Louis Bonaparte

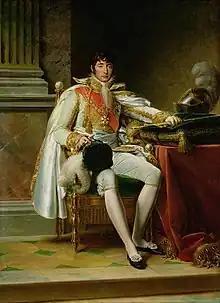
"Louis Bonaparte, Constable of the Empire" by François Gérard, 1806

Feeling that the Batavian Republic was too independent for his liking, Napoleon I replaced it with the Kingdom of Holland on 5 June 1806 and placed Louis on the throne. Napoleon had intended for his younger brother to be little more than a French prefect of Holland. However, Louis had his own mind, and tried to be a responsible and independent ruler. To endear himself to his adopted country, he tried to learn the Dutch language; he called himself Lodewijk I (adopting the Dutch form of his name) and declared himself Dutch rather than French. Allegedly, his Dutch was initially so poor that he told the people he was the "Konijn van 'Olland" ("Rabbit of 'Olland"), rather than "Koning van Holland" ("King of Holland"). However, his sincere effort to learn Dutch earned him respect from his subjects.